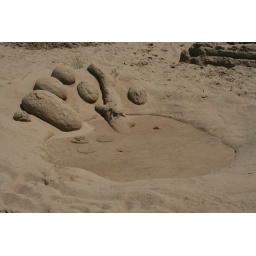
Sand sculptures at a sand sculpture building competition at the beach in Grand Haven.